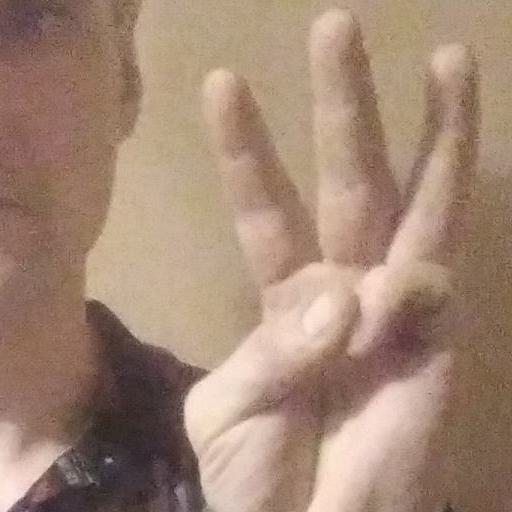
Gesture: three